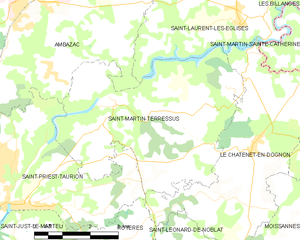
Carte des communes françaises Saint-Martin-Terressus